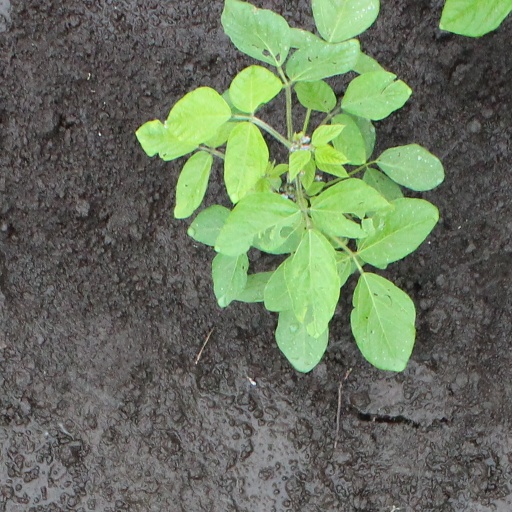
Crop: soybean